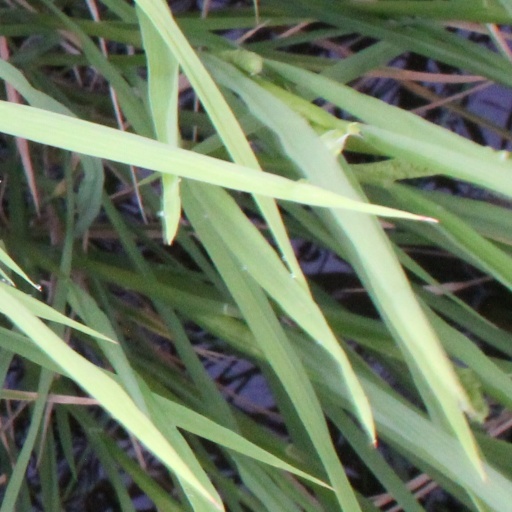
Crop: rice